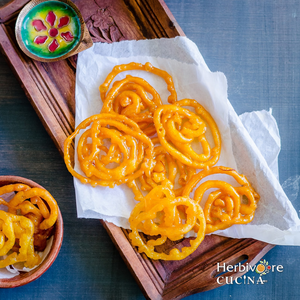
Dish: jalebi